Damlataş Cave

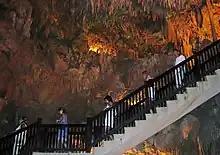
Staircase leading down to the cave.

Damlataş Cave is a cave in Alanya district of Antalya Province, in southern Turkey.